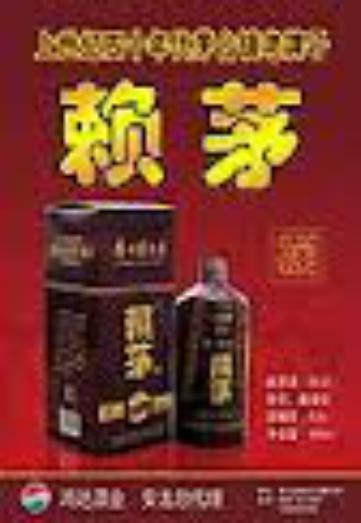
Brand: laimao
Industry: Food